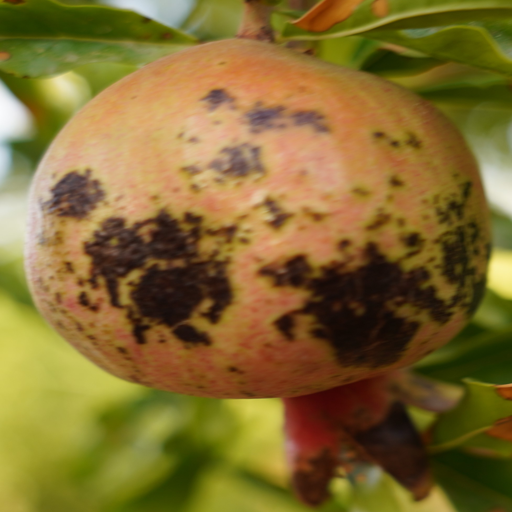
Label: Colletotrichum spp